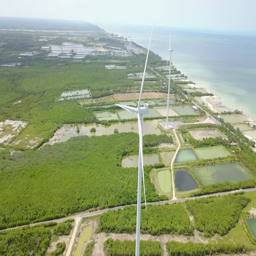
aerial view from a drone of a wind farm and wind turbines close to the beach